Mervi Pohjanheimo

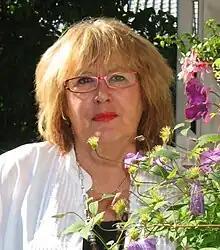
Mervi Pohjanheimo

Mervi Pohjanheimo (born 20 June 1945) is a Finnish and television director and producer. She has directed and produced television entertainment shows for a Finnish television network called Oy Mainos-TV-Reklam Ab, later MTV3, since the late 1970s. Pohjanheimo was born in Mäntyharju.